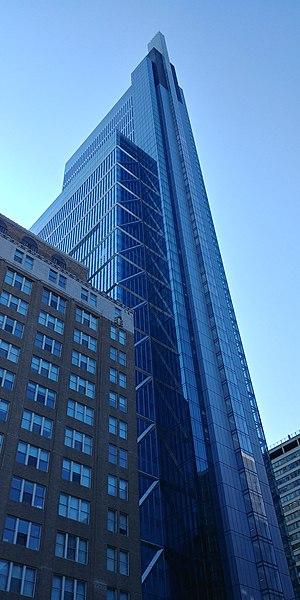
Le Comcast Technology Center à Center City Philadelphia, le 26 août 2018 vu du coin nord-ouest. 中文: 位于费城市中心的康卡斯特技术中心，于2018年8月26日从西北角看。